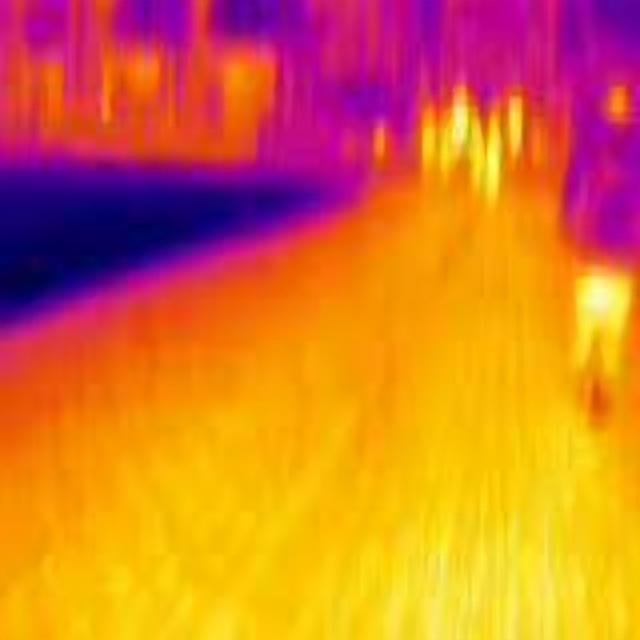
Detected objects:
label: person